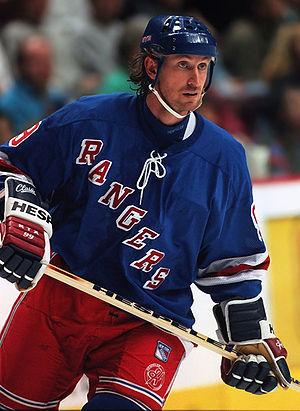
Marquer cinq buts ou plus dans un match de la Ligue nationale de hockey est considéré comme un exploit. Seuls 46 joueurs depuis la création de la ligue en 1917 ont réussi à le faire. Le joueur le plus récent à avoir marqué cinq buts en un match est Mika Zibanejad des Rangers de New York qui marque cinq fois le 5 mars 2020 contre les Capitals de Washington. Il est le premier à réaliser le tour de force en moins de 2 ans depuis Patrick Laine des Jets de Winnipeg qui marque cinq fois le 24 novembre 2018 contre les Blues de Saint Louis. L'exploit survient 28 ans jours pour jours après que Mats Sundin des Nordiques de Québec ait marqué cinq fois le 5 mars 1992 contre les Whalers de Hartford.
Le Trophée Lou Marsh est remis annuellement à l'athlète par excellence au Canada.